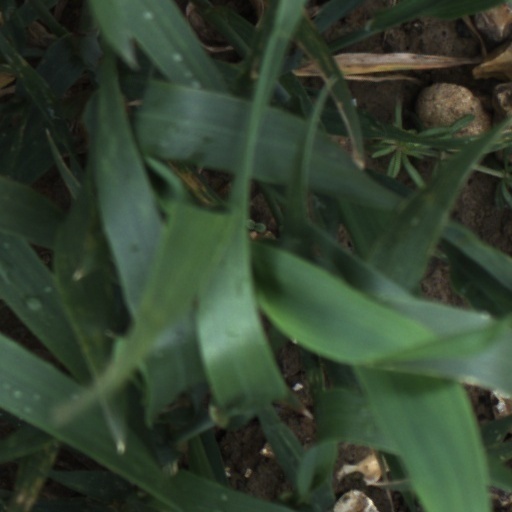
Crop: wheat